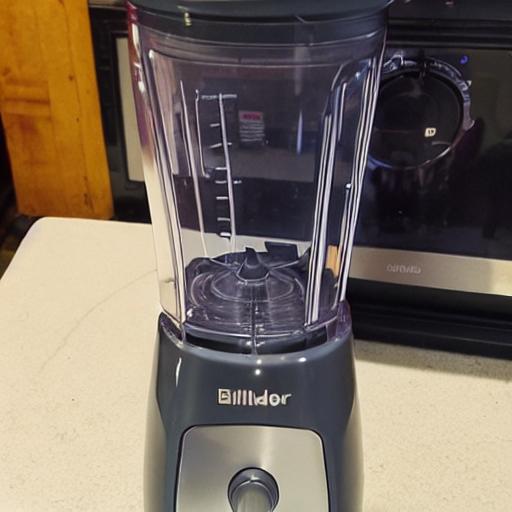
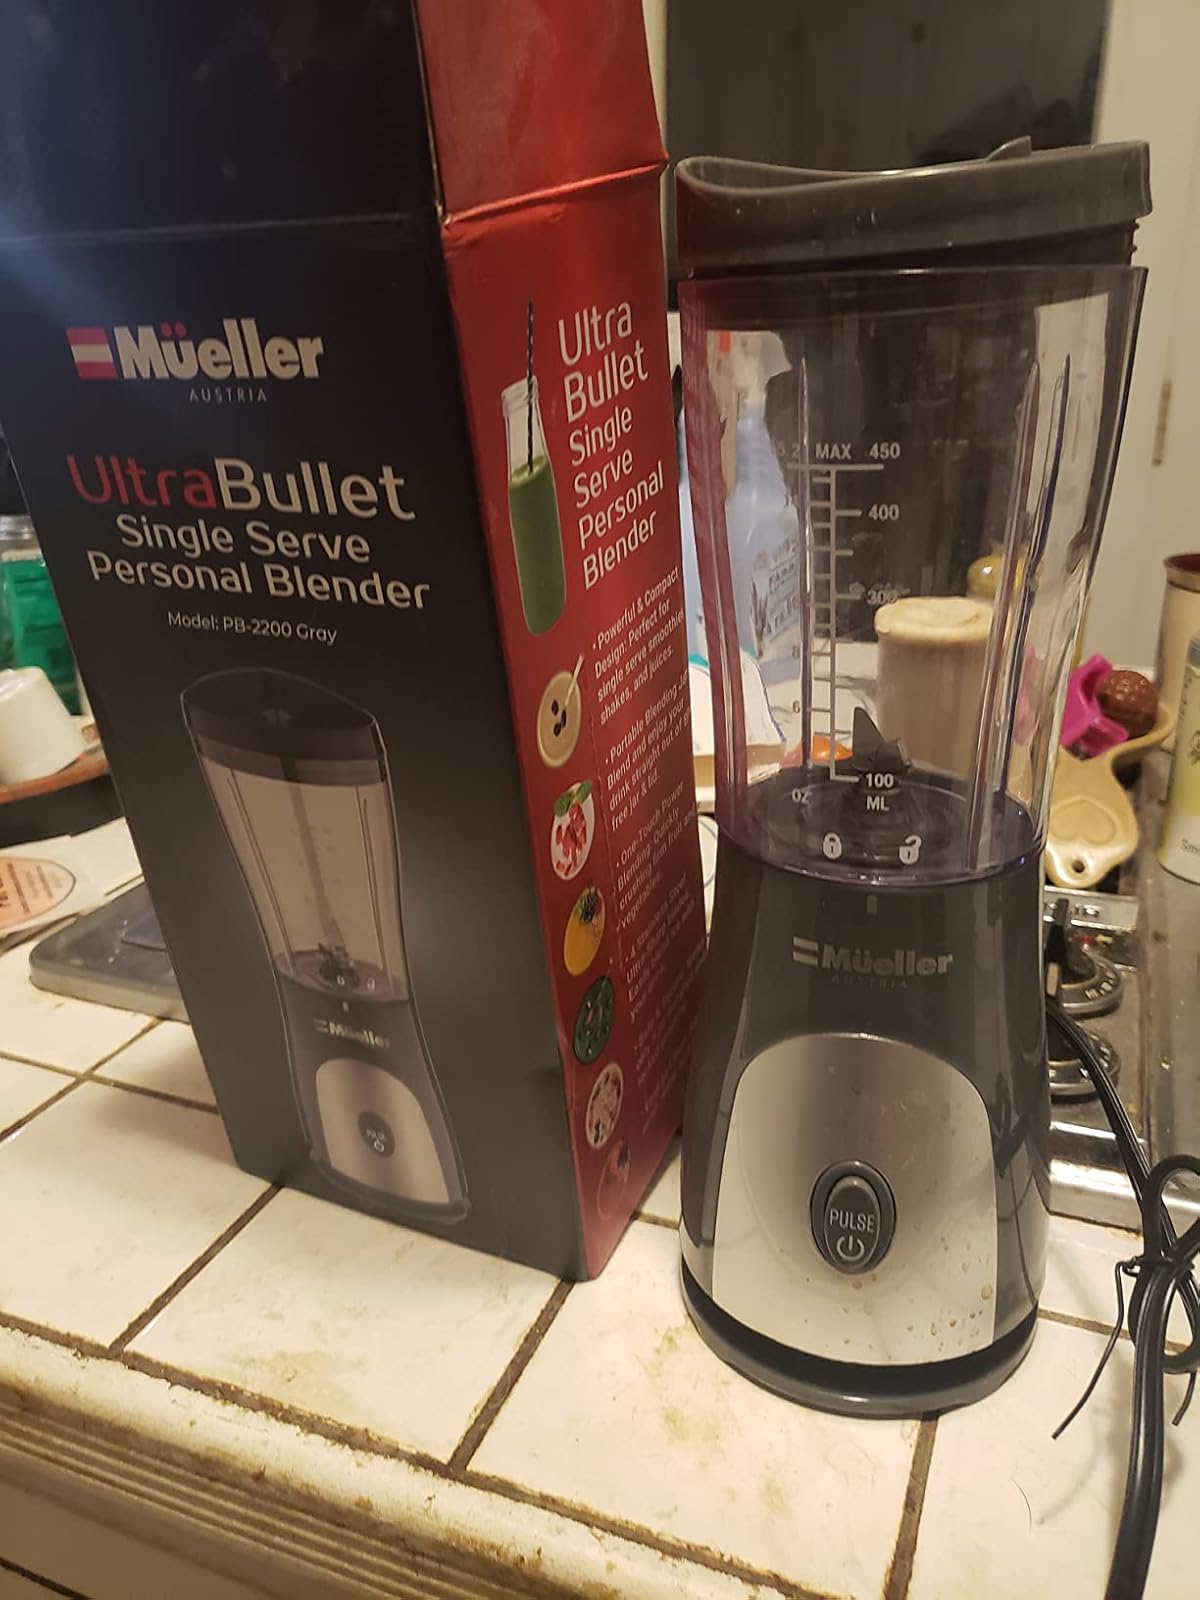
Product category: items_blender
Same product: no